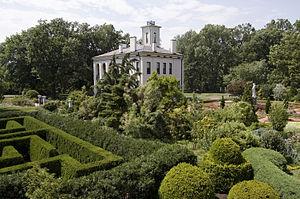
Le jardin botanique du Missouri, également connu sous le nom de « Jardin de Shaw » du nom de son fondateur, le botaniste et philanthrope Henry Shaw, est un jardin botanique situé à Saint-Louis, aux États-Unis.
Aux États-Unis, un National Historic Landmark est un lieu officiellement considéré comme ayant un intérêt historique de portée nationale. En 2003, ils étaient moins de 2 500, soit environ 4 % des sites inscrits au Registre national des lieux historiques. Les National Historic Landmarks ne sont pas réellement des monuments protégés : la loi fédérale ne donne aucune obligation spécifique au propriétaire. En revanche, les aides fédérales peuvent être accompagnées de diverses obligations de mise en valeur. Les autorités locales peuvent également prendre des mesures pour la préservation des landmarks.